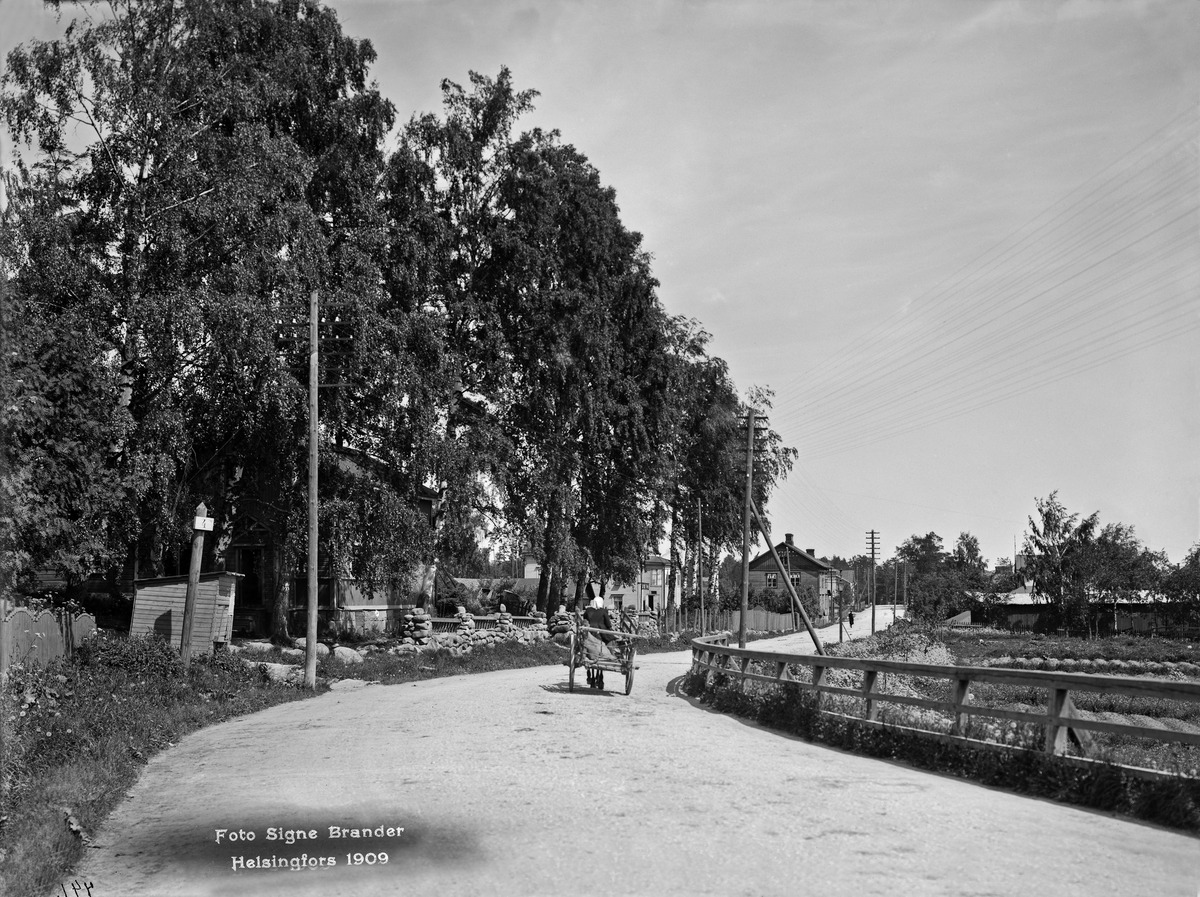
Itäinen Viertotie
sisällön kuvaus: Itäinen Viertotie.  Nykyinen Hämeentie.  Edessä vasemmalla Toukola, kortteli 3, tontti 8, 3 ja 2. Takimmaisina korttelit 5, tontti 8 ja 7. Oikealla Rantakortteli 1:n piharakennuksia. mustavalkoinen
Kuvaaja: Brander, Signe, valokuvaaja
Ajankohta: kuvausaika 1909
Paikka: Suomi, Uusimaa, Helsinki, Toukola Helsinki
Aiheet: puurakennukset, pellot, hevosajoneuvot